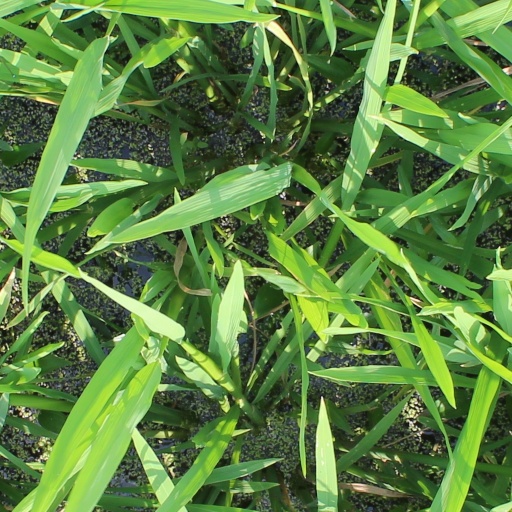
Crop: rice